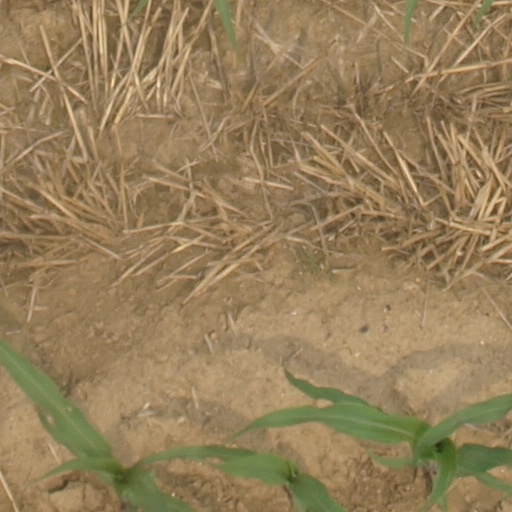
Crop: maize; corn